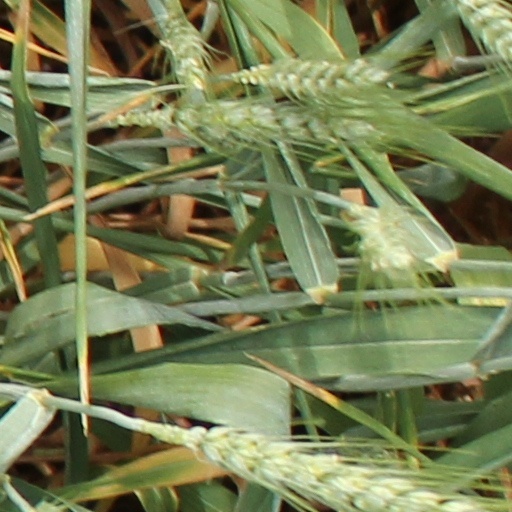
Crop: wheat